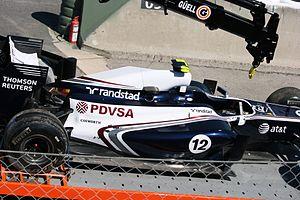
Le Grand Prix automobile d'Espagne 2011, disputé le 22 mai 2011 sur le Circuit de Catalogne, est la 844ᵉ épreuve du championnat du monde de Formule 1 courue depuis 1950 et la cinquième manche du championnat 2011. Il s'agit de la quarante-et-unième édition du Grand Prix d'Espagne comptant pour le championnat du monde, la vingtième disputée à Barcelone.